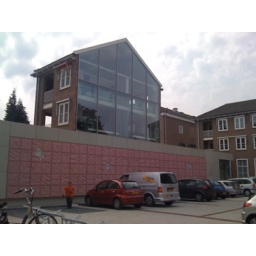
The pink wall is a sculpted mural of viscera, by Berend Strik.